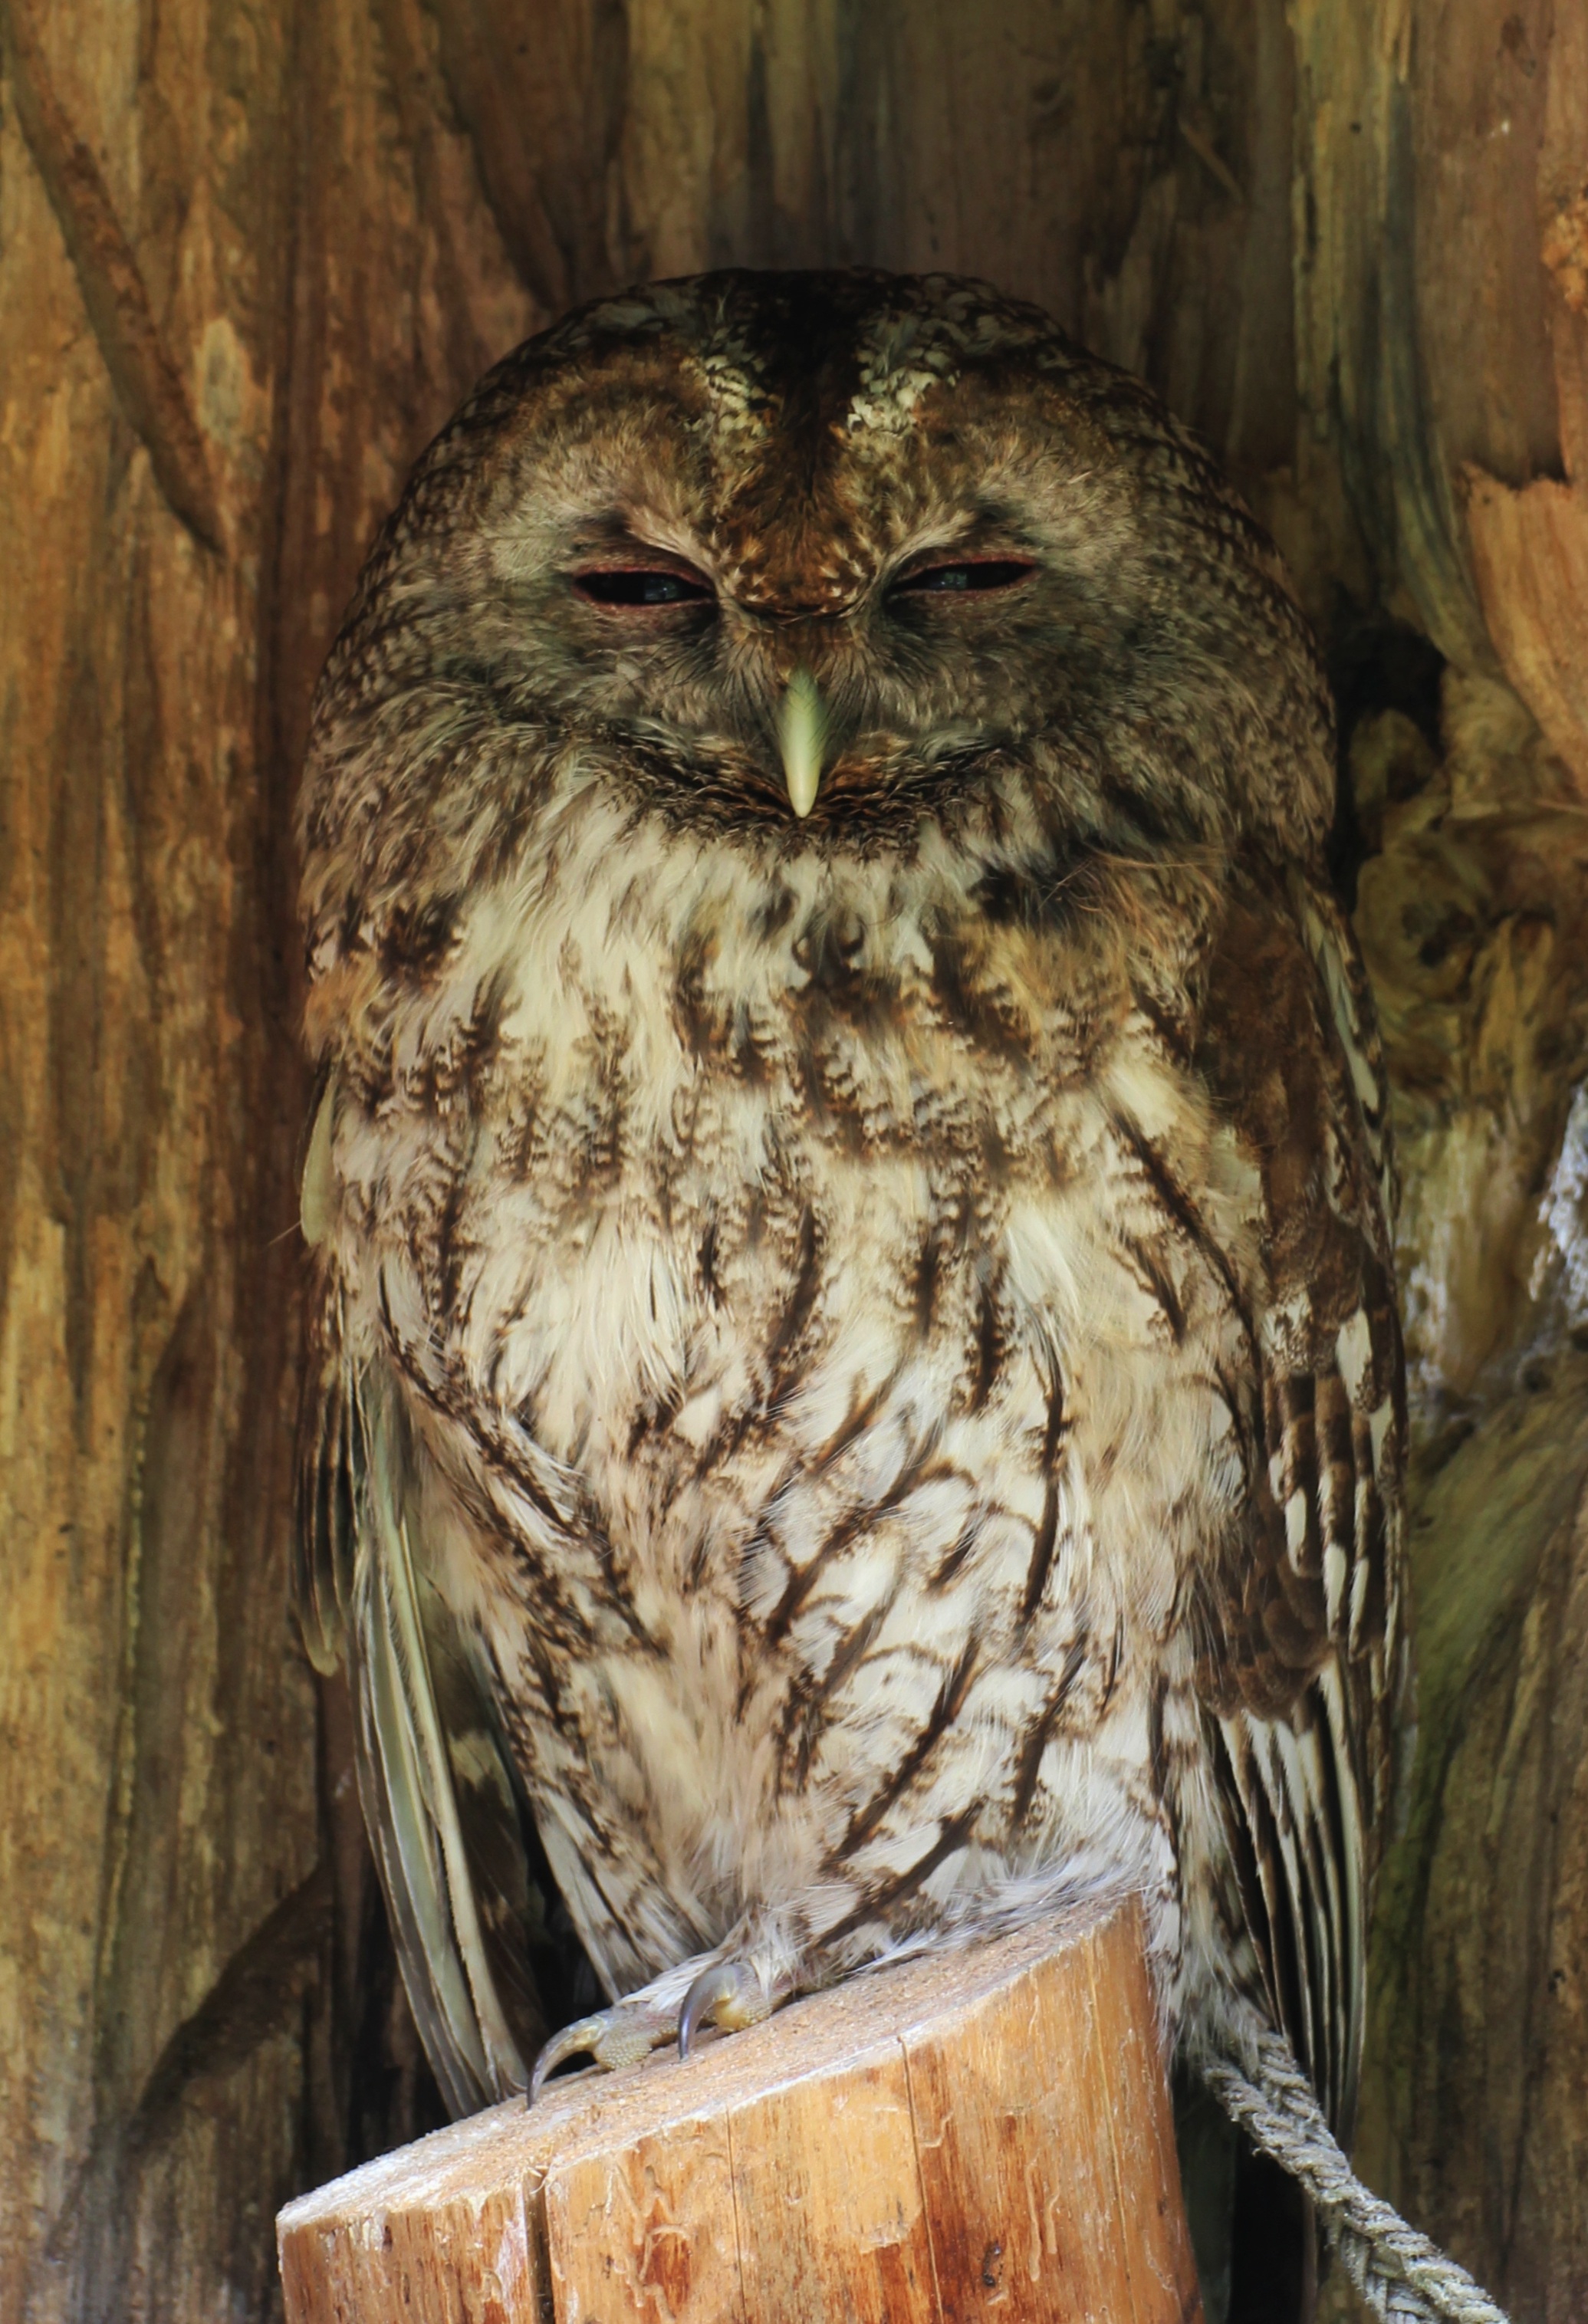
nature, bird, wing, pen, animal, wildlife, wild, beak, owl, fauna, peck, bird of prey, birds, eyes, feathers, eye, animals, ears, vertebrate, wise, owls, sowa, pharaoh eagle owl